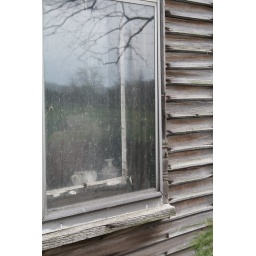
Abandoned farm inhabited by cats. cast iron pans of soaked cat food on the floor of the entry alcove.